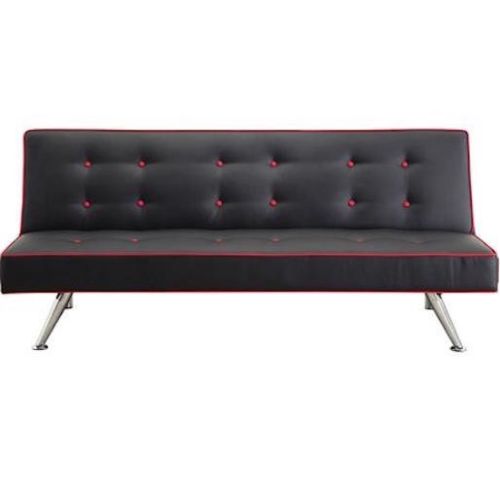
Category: sofa